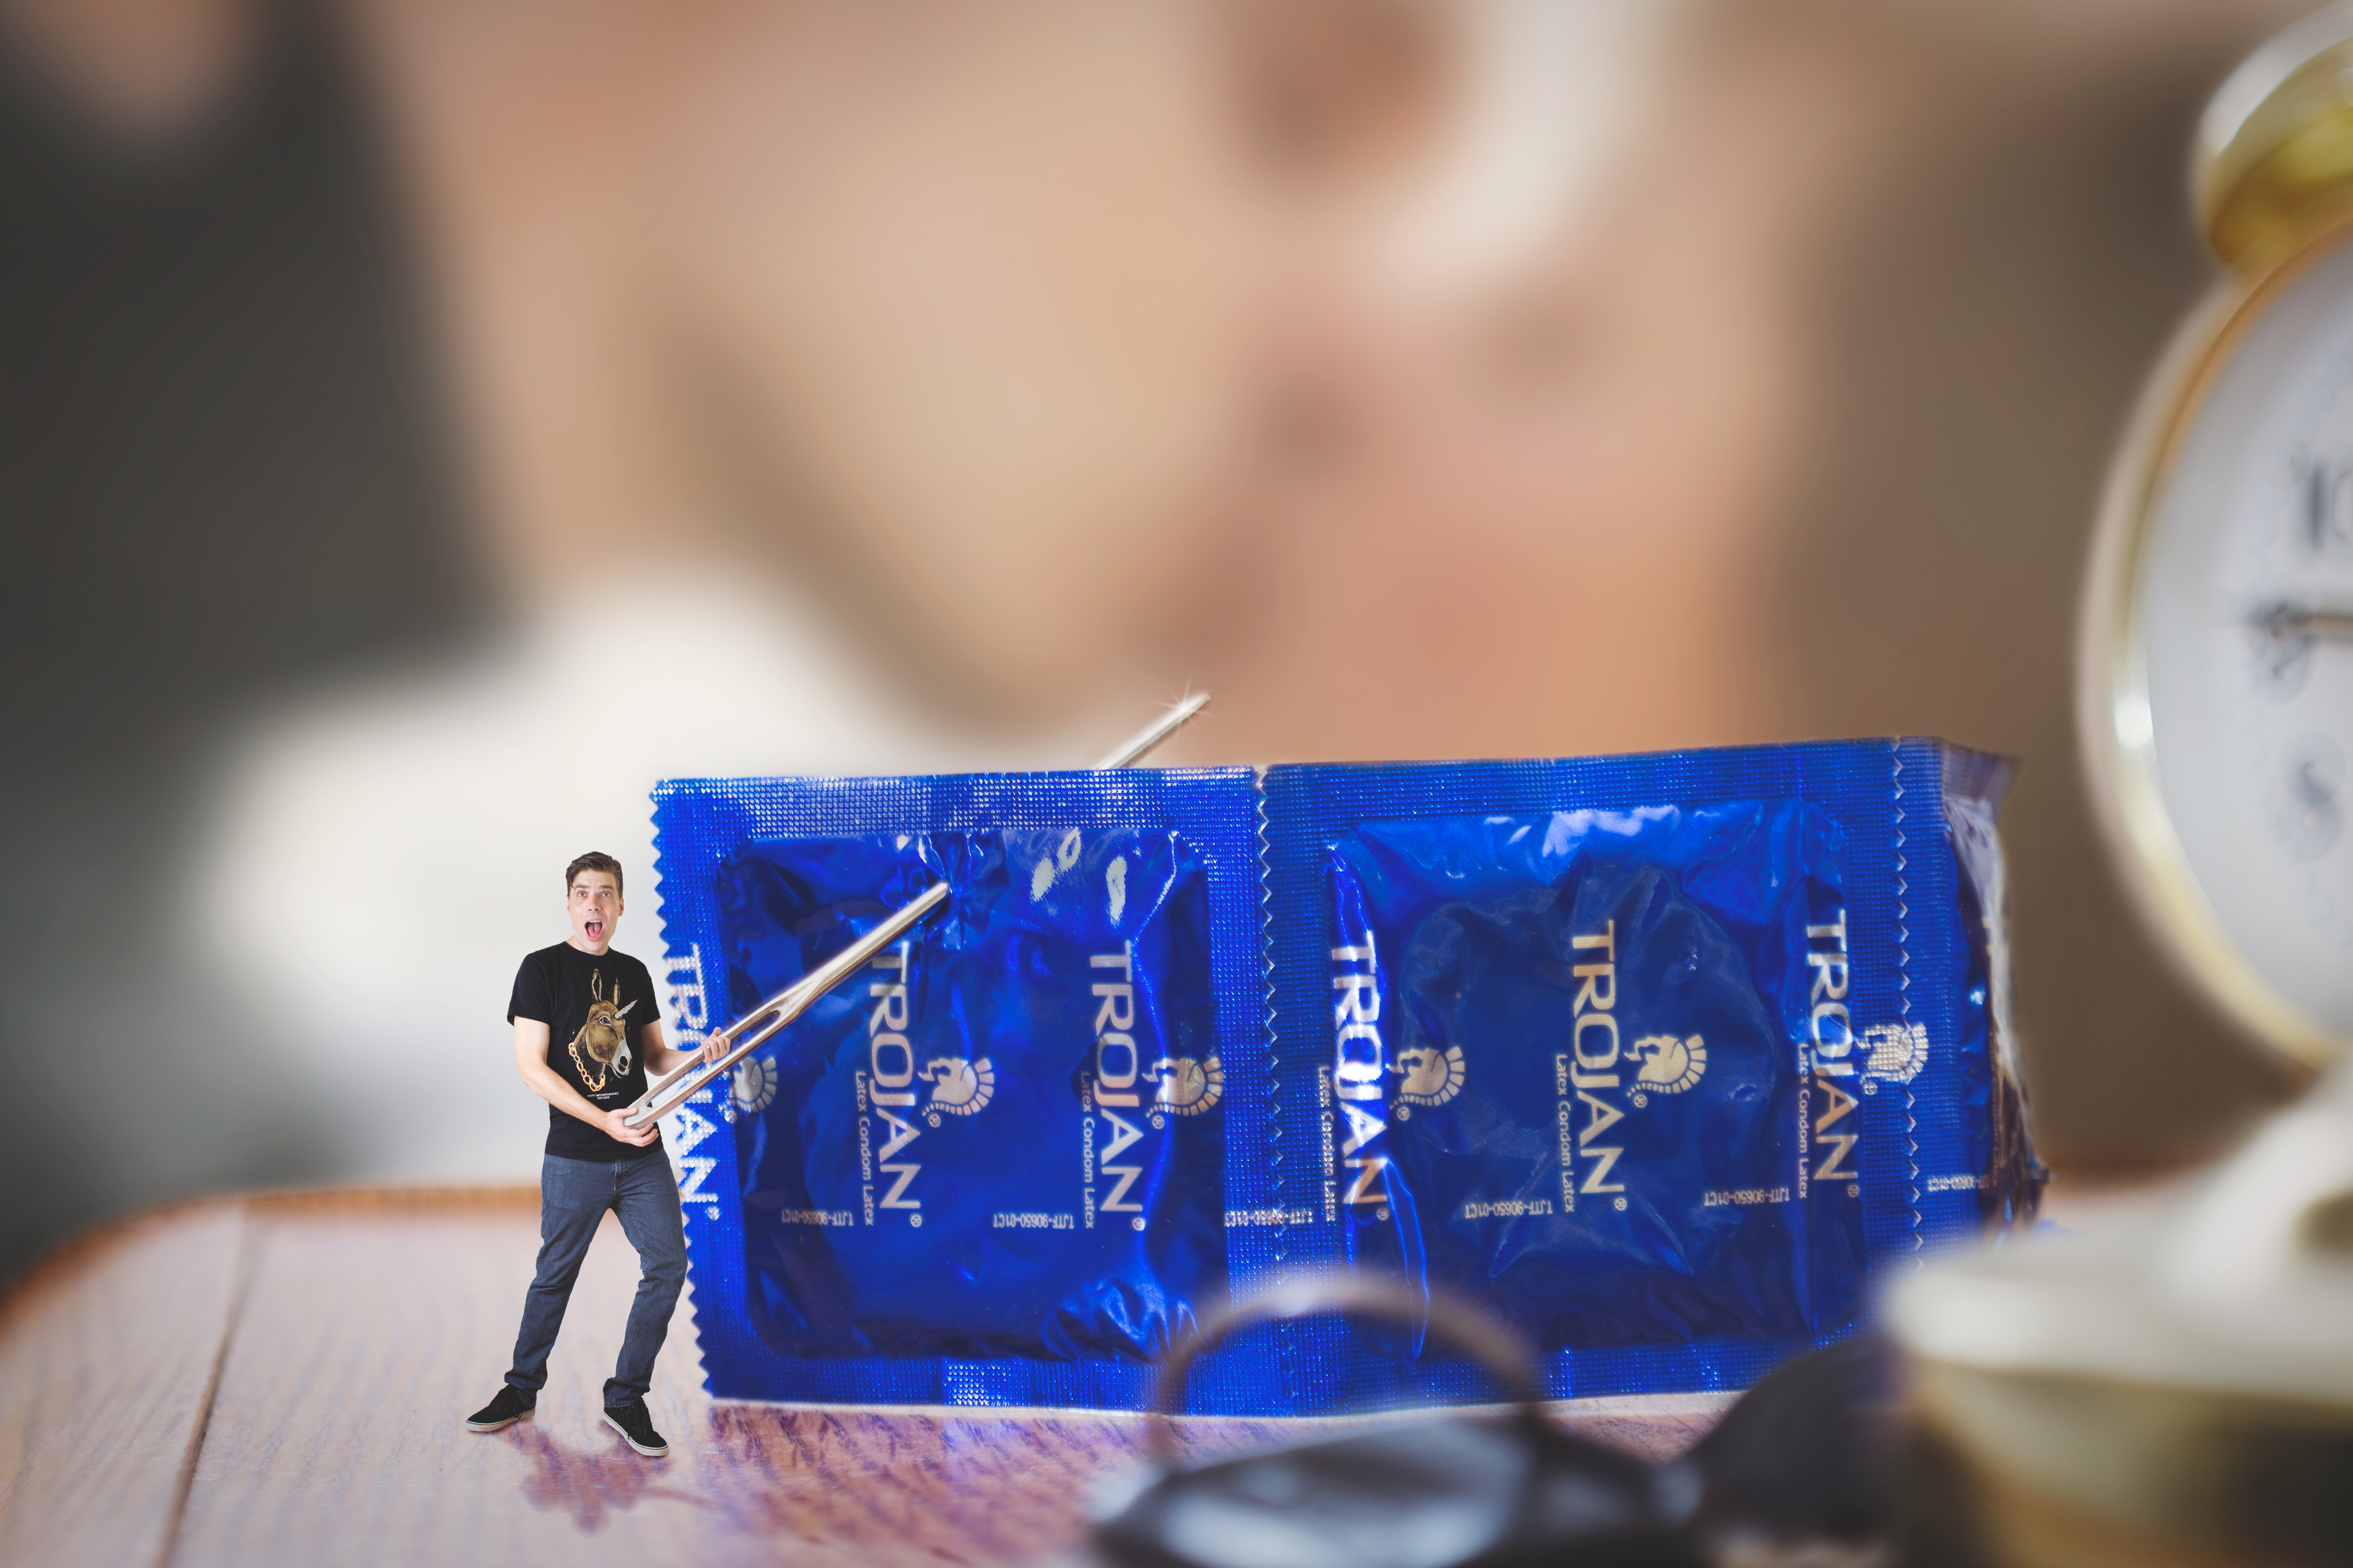
man, table, person, needle, wood, woman, night, photography, grain, star, clock, photo, portrait, color, macro, couple, blue, bedroom, kissing, package, nightstand, sewing, shadows, stand, pin, composite, bed, tiny, skin, 28mm, sony, f28, shiny, alpha, lover, minolta, holes, end, highlight, a6000, surprise, intruder, celtic, 6000, ilce6000, ilce, wrokkorx, idiot, prank, disease, mischief, prevention, flavored, condoms, prophylactic, poke, poking, surprises, illustrations, nighttable, endtable, trojan, lube, lubed, ribbed, hiv, aids, contraceptive, glint, jerk, 50mmf35